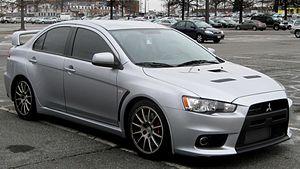
La Lancer Evolution, familièrement connue sous le nom d'Evo ou Lancer Evo, construite par Mitsubishi Motors, est apparue en 1992. Dérivée de la berline compacte Lancer, elle avait pour mission de défendre les couleurs de Mitsubishi en championnat du monde des rallyes, en remplacement de la Mitsubishi Galant VR-4. Elle est équipée d'un moteur 4-cylindres en ligne de 2 litres turbocompressé, issu de la Galant VR-4, avec refroidisseur d'air de suralimentation et d'une transmission intégrale. Le prix de certains modèles dépasse la barre des 50 000 euros. Cette voiture concourt en rallyes avec le modèle Mitsubishi Lancer WRC.
La Mitsubishi Lancer Evolution X est une automobile produite par Mitsubishi, dixième version des Mitsubishi Lancer Evolution.
Le marché automobile français des voitures particulières en 2008 s'est établi à 2 050 289 unités vendues, soit une baisse de 0,7 % par rapport à 2007.